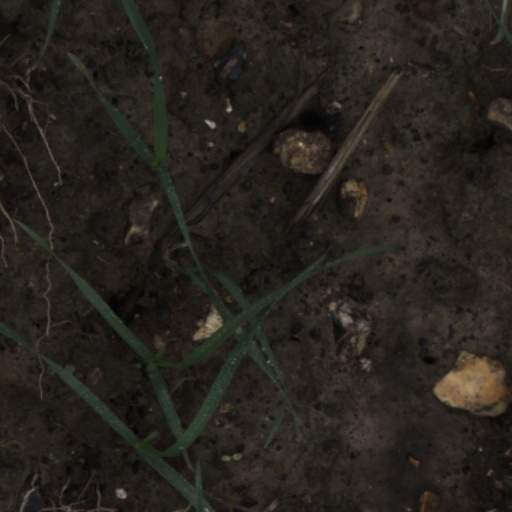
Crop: wheat